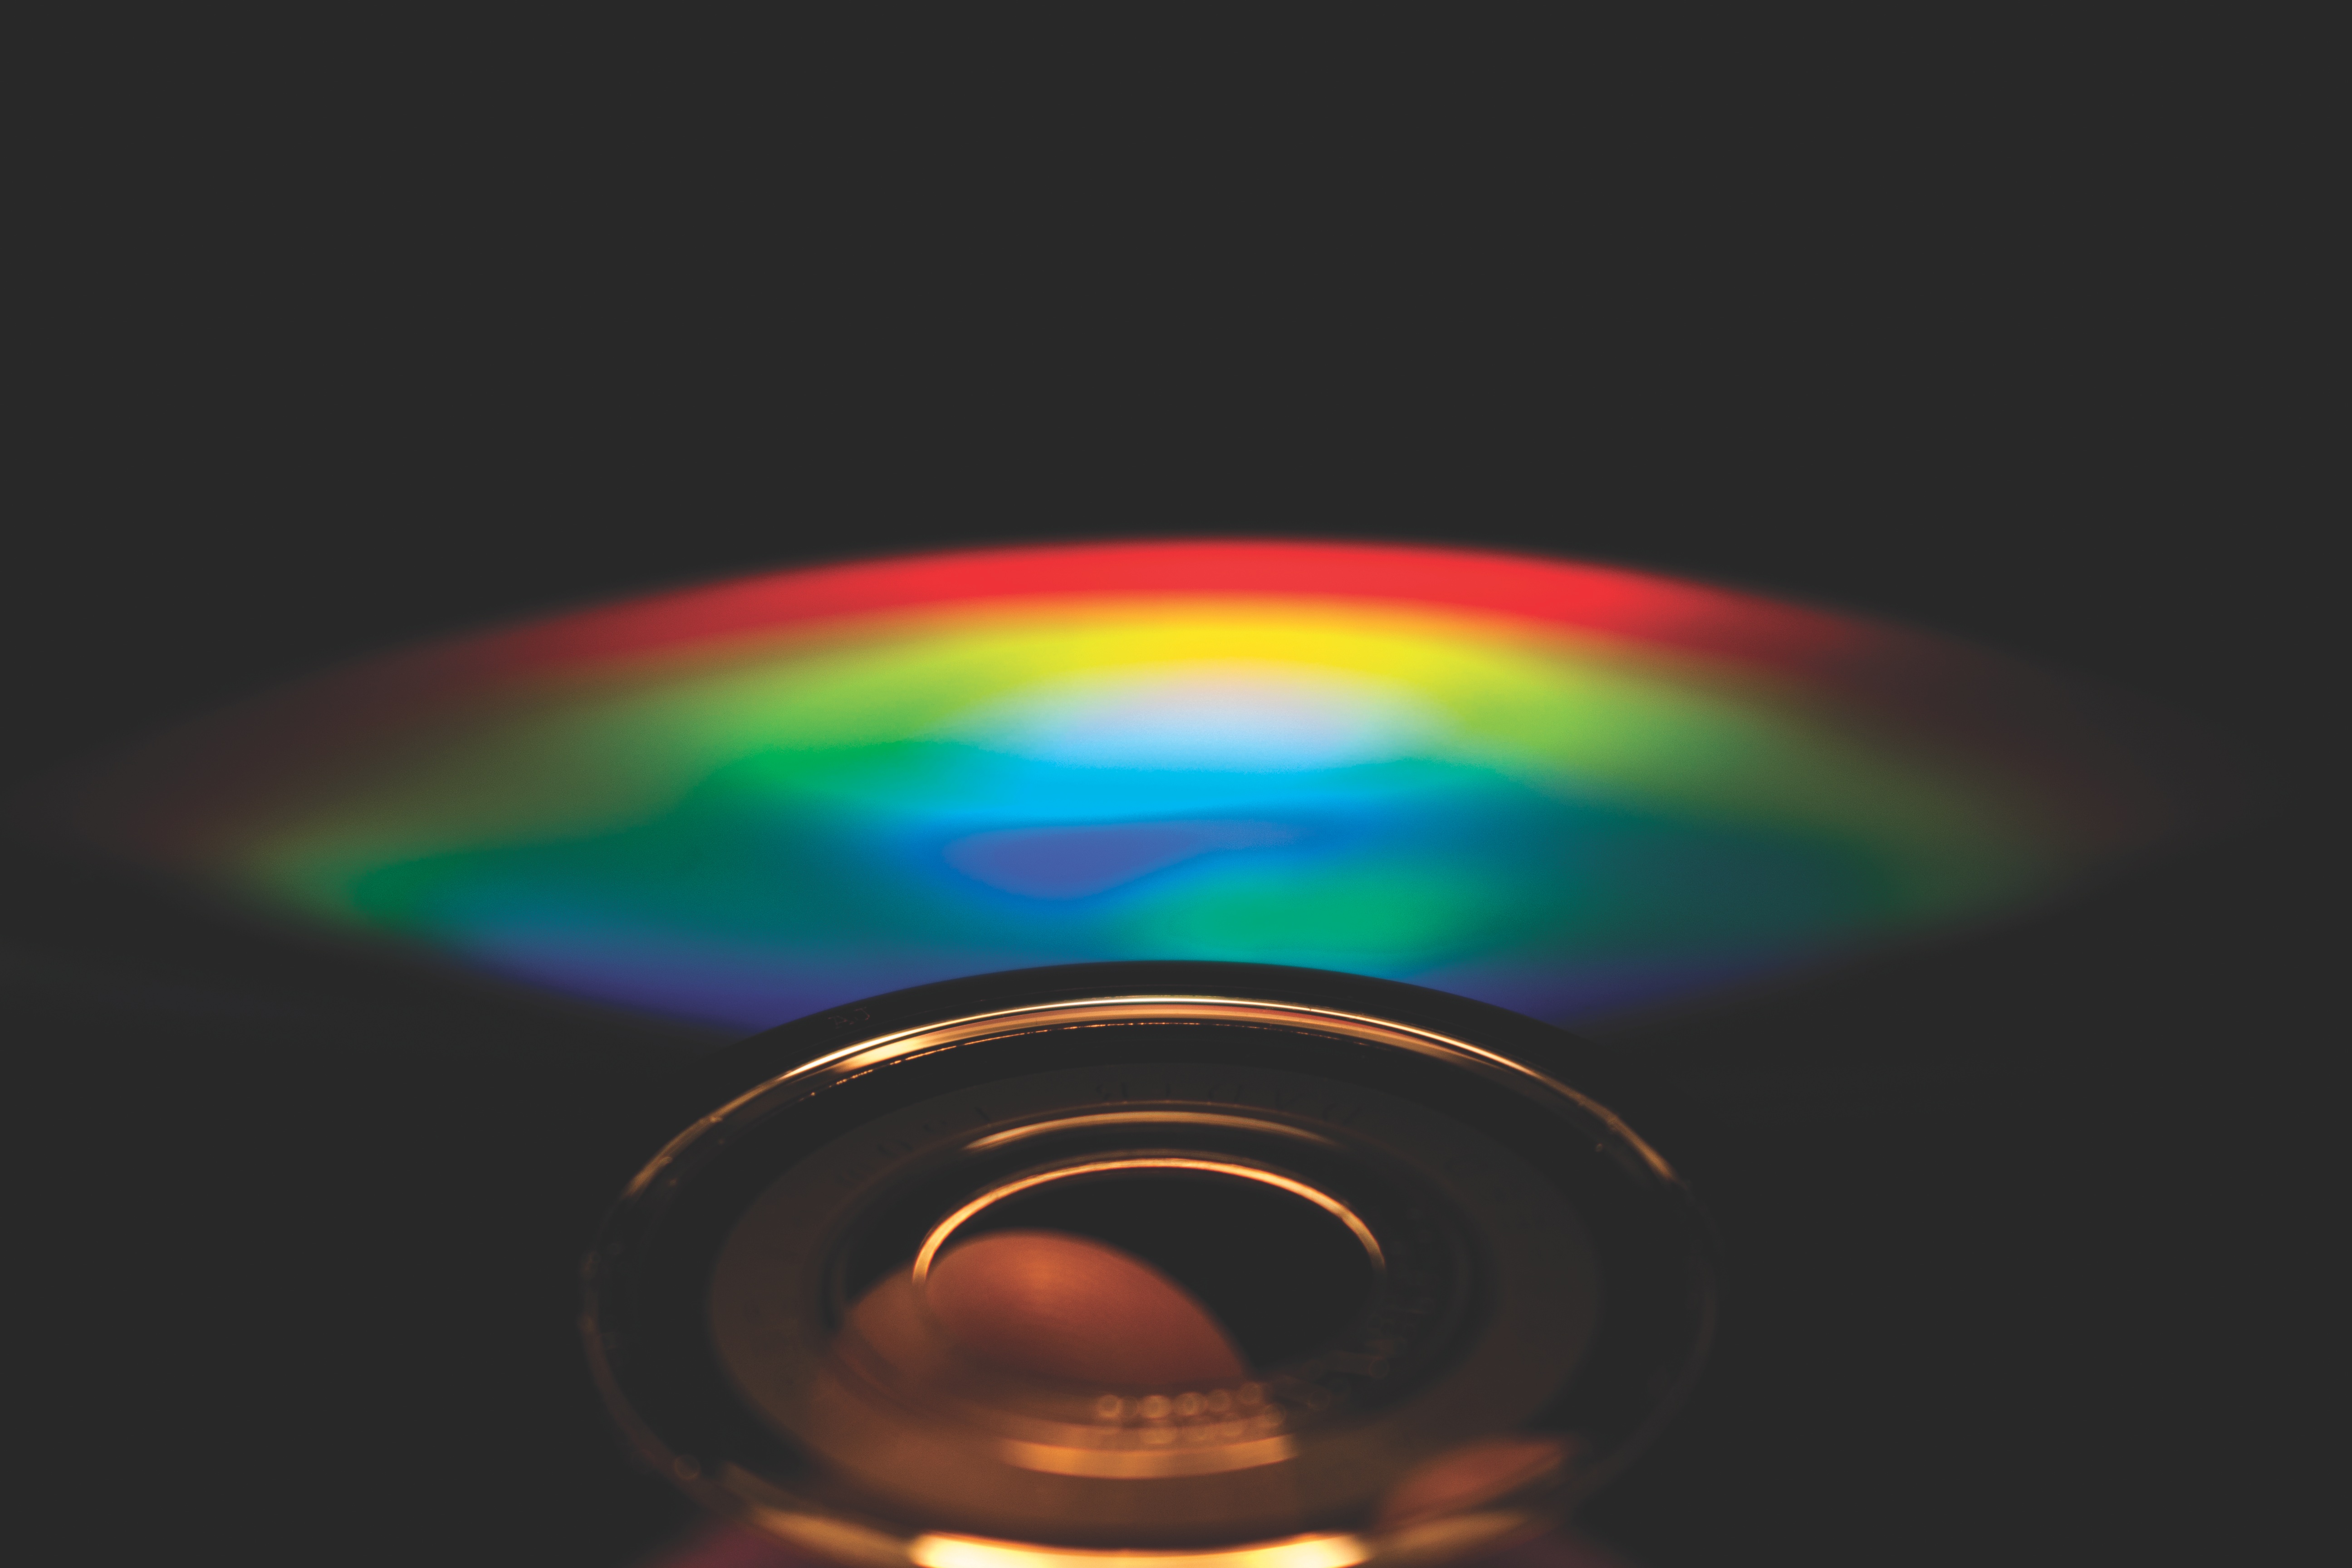
light, glass, reflection, color, yellow, lighting, circle, eye, sphere, organ, shape, macro photography, computer wallpaper, compact disc